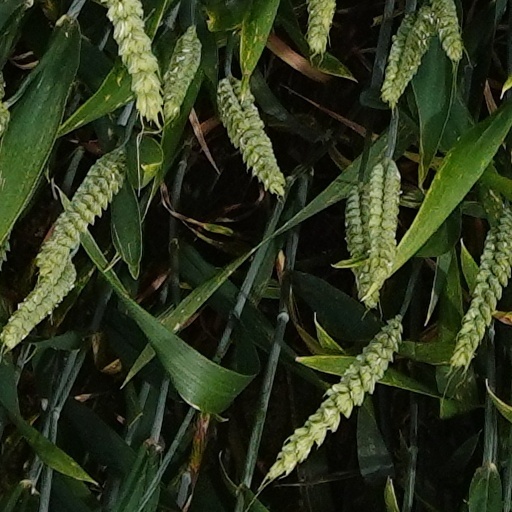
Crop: wheat